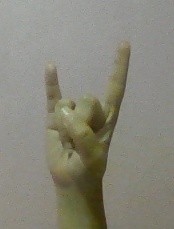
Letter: la